Thermal transmittance

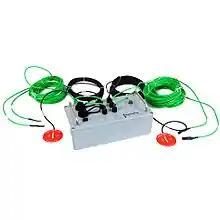
Example of measurement system for thermal transmittance according to ISO 9869 and ASTM C1155, model TRSYS.

ISO 9869 describes how to measure the thermal transmittance of a roof or a wall by using heat flux sensor. These heat flux meters usually consist of thermopiles which provide an electrical signal which is in direct proportion to the heat flux. Typically they might be about in diameter and perhaps about thick and they need to be fixed firmly to the roof or wall which is under test in order to ensure good thermal contact. When the heat flux is monitored over a sufficiently long time, the thermal transmittance can be calculated by dividing the average heat flux by the average difference in temperature between the inside and outside of the building. For most wall and roof constructions the heat flux meter needs to monitor heat flows (and internal and external temperatures) continuously for a period of 72 hours to be conform the ISO 9869 standards.